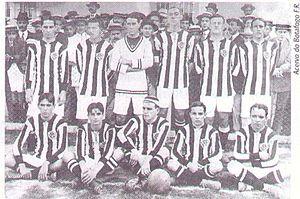
Le Botafogo de Futebol e Regatas est un club sportif brésilien, issu de la fusion en 1942 du Club de Regatas Botafogo, fondé en 1894, et du Botafogo Football Club, fondé en 1904.